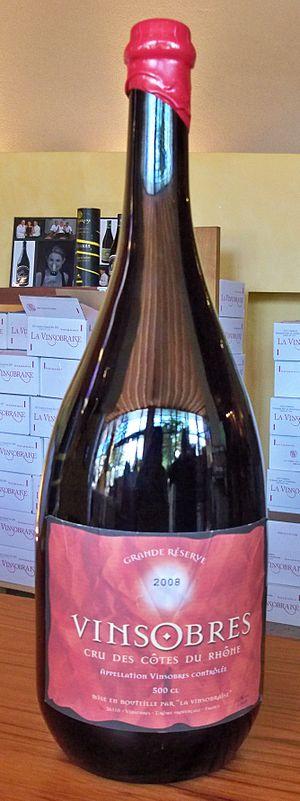
Bouteille de Cotes du Rhone de Vinsobres, Drôme, France
Le magnum est une bouteille en verre conçue pour contenir l'équivalent de deux bouteilles de 75 cl, soit un litre et demi, de vin ou de bière.
Le vinsobres est un vin rouge tranquille d'appellation d'origine contrôlée produit sur la commune de Vinsobres dans le département de la Drôme.